Levi Mackin

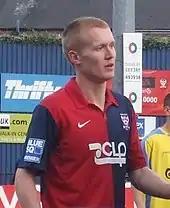
Mackin playing for York City in 2009

He joined Wrexham's Conference Premier rivals York City on 22 January 2009 on loan until the end of the season, after having made 20 appearances and scored 1 goal for Wrexham up to that point in 2008–09. Following the move, Mackin said "I need a change of scenery. We have a large number of players at the Racecourse at present and it's difficult to get into a side that's doing well and getting the results". He made his debut in a 2–1 defeat away to Eastbourne Borough on 24 January 2009 and was described in "The Press" as looking "off the pace". Mackin played for York in their 13–12 penalty shoot-out victory at home to Kidderminster in the FA Trophy third round on 12 February 2009, which had finished 1–1 after extra time. A tight thigh resulted in him missing a match against Oxford United in April 2009 and he made his return later that month in a 0–0 away draw with Barrow. Following the close of the league season, Mackin was described in "The Press" as one of York's most consistent performers throughout the season. He started in the 2009 FA Trophy Final at Wembley Stadium on 9 May 2009, which York lost 2–0 to Stevenage. According to "The Press", he was "hardly noticed" in the match before receiving a yellow card for "scything down" Darren Murphy. He finished the loan spell with 21 appearances, and after returning to Wrexham was released after spending around a decade with the club.